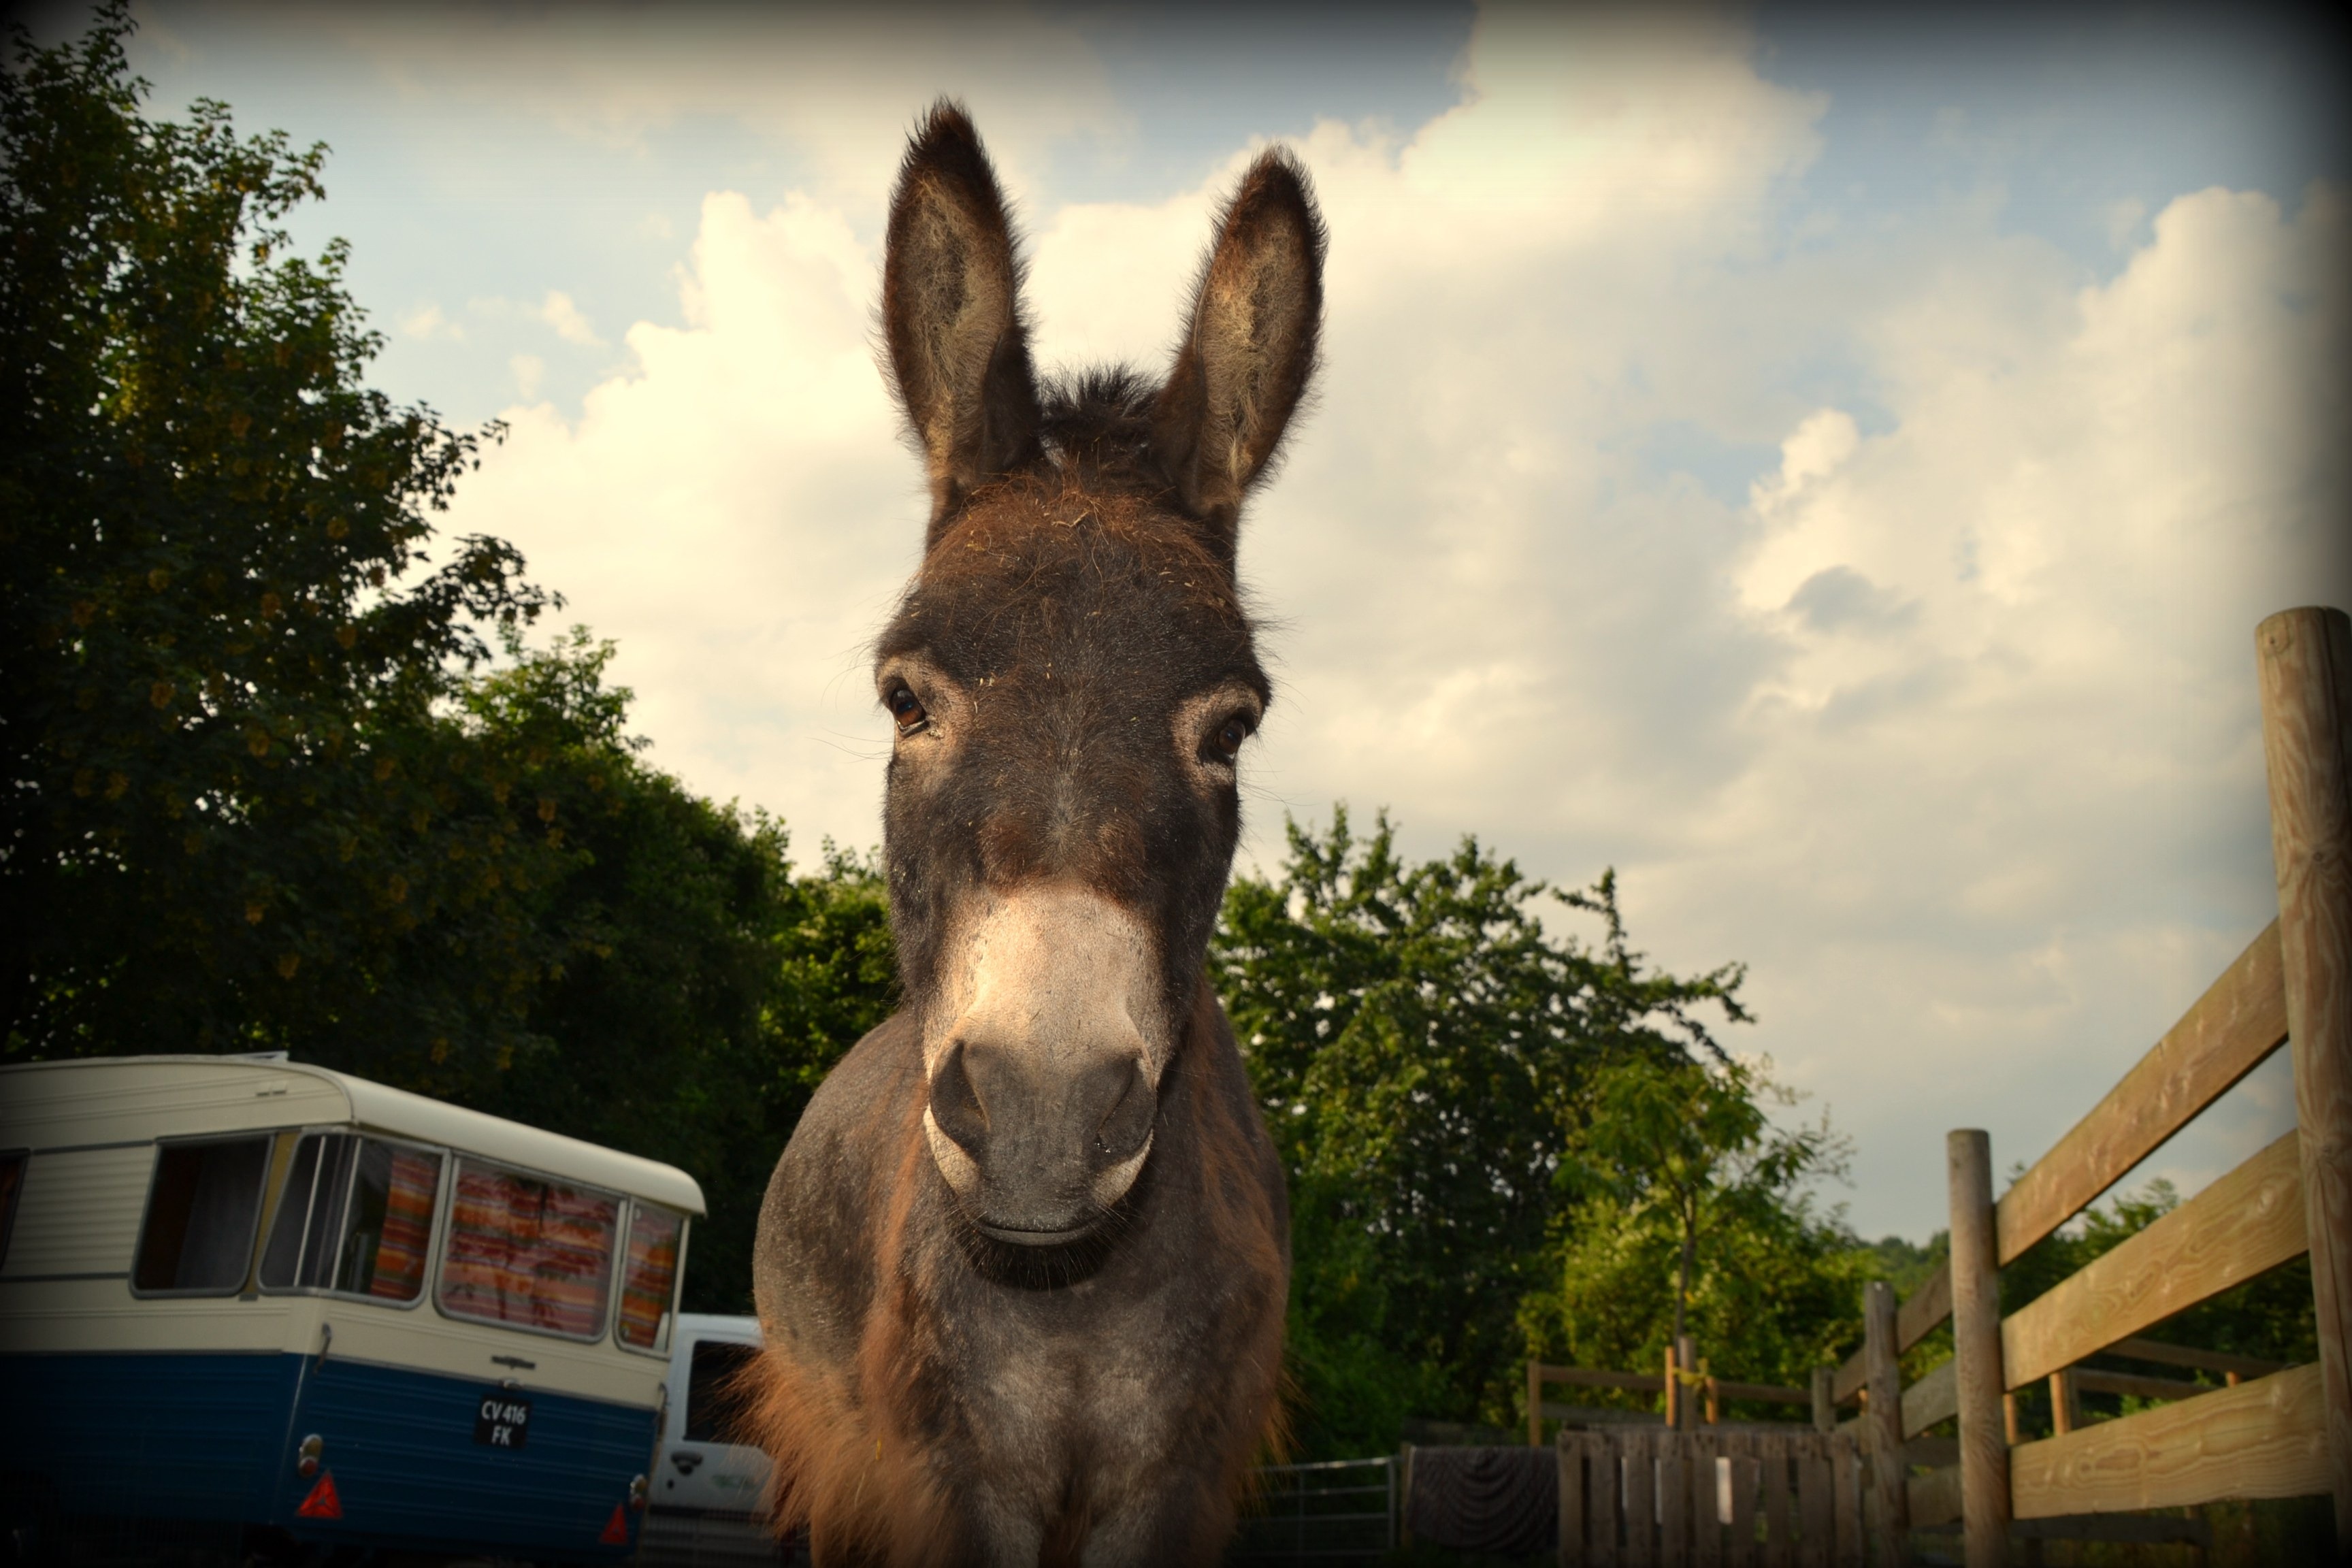
horse, mammal, donkey, 1966, caravan, pack animal, horse like mammal, amorette